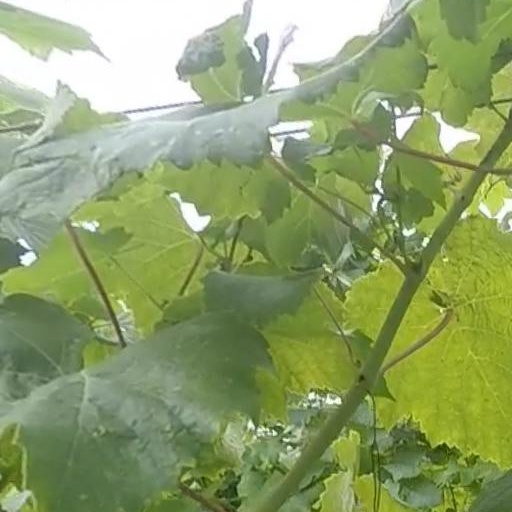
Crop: grape